Turkish Cypriots

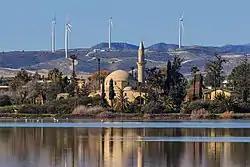
The Hala Sultan Tekke was built by the Ottomans in the 18th century.

The majority of Turkish Cypriots (99%) are Sunni Muslims. However, the secularizing force of Kemalism has also exerted an impact on Turkish Cypriots. Religious practices are considered a matter of individual choice and many do not actively practice their religion. Alcohol is frequently consumed within the community and most Turkish Cypriot women do not cover their heads. Turkish Cypriot males are generally circumcised at a young age in accordance with religious beliefs, although, this practice appears more related to custom and tradition than to powerful religious motivation.